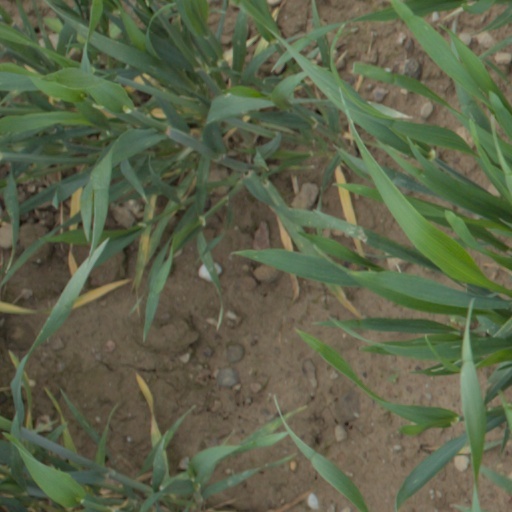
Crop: wheat